History of the monarchy of the United Kingdom

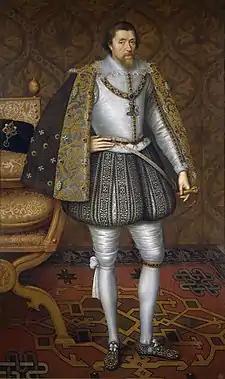
In 1603, James VI and I became the first monarch to rule over England, Scotland, and Ireland together.

During Henry III's reign (1216–1272), the concept that kings were bound by the law gained traction. This era saw the development of the English Parliament, which claimed the power to grant taxes. In exchange for funding military campaigns in France, Parliament gained concessions of political liberties from the King. Henry was often influenced by foreign favourites, which led to power struggles and resentment, ultimately resulting in widespread consensus that Henry was unfit to rule. In 1258, the King was forced to comply with the Provisions of Oxford, transferring royal power to a council of barons. Henry's attempts to overturn the provisions led to the Second Barons' War, which ended with the King's victory and the restoration of royal authority. Henry's reign was also marked by extravagant spending on royal palaces and Westminster Abbey.